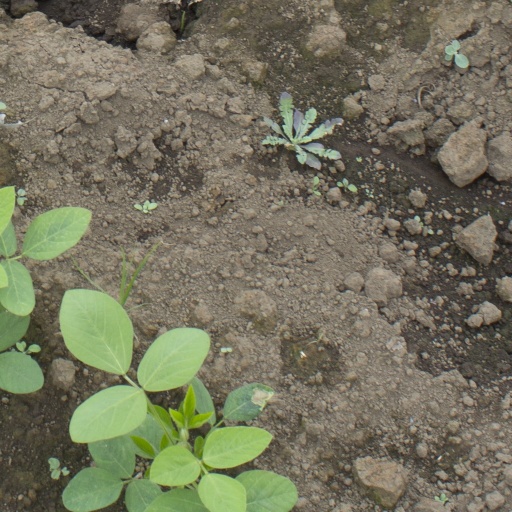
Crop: soybean